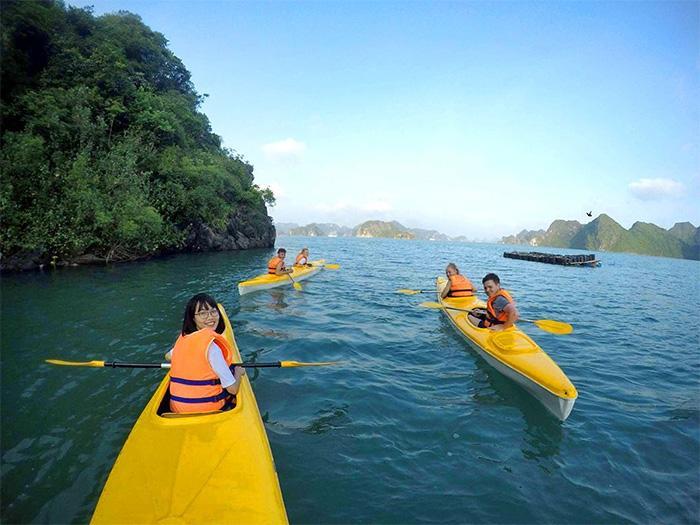
có những chiếc thuyền màu vàng xuất hiện ở trên sông